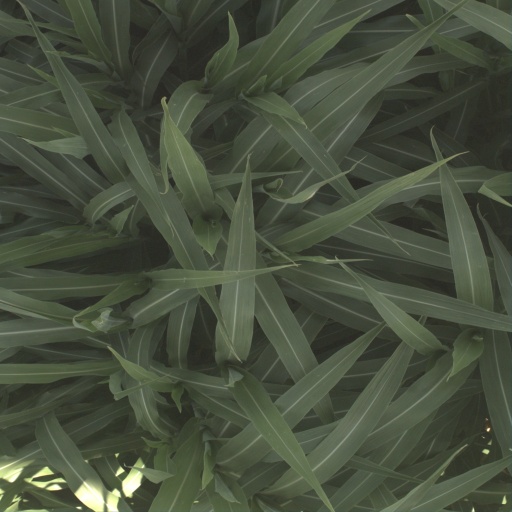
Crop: sorghum